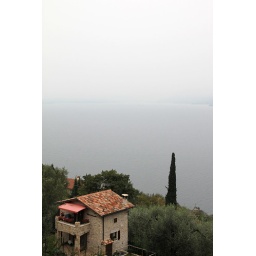
house by the lake